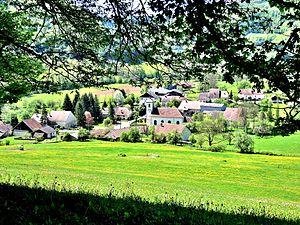
Panorama sur le village de Vauclusotte, depuis la route de Valoreille.
Vauclusotte est une commune française située dans le département du Doubs en région Bourgogne-Franche-Comté.